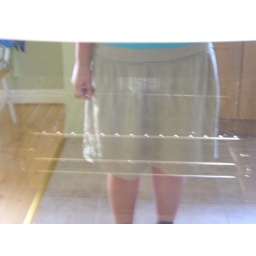
me in the shiniest oven door ever